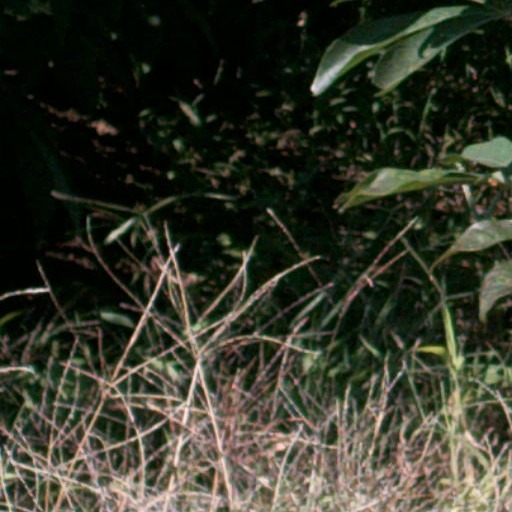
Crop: cassava